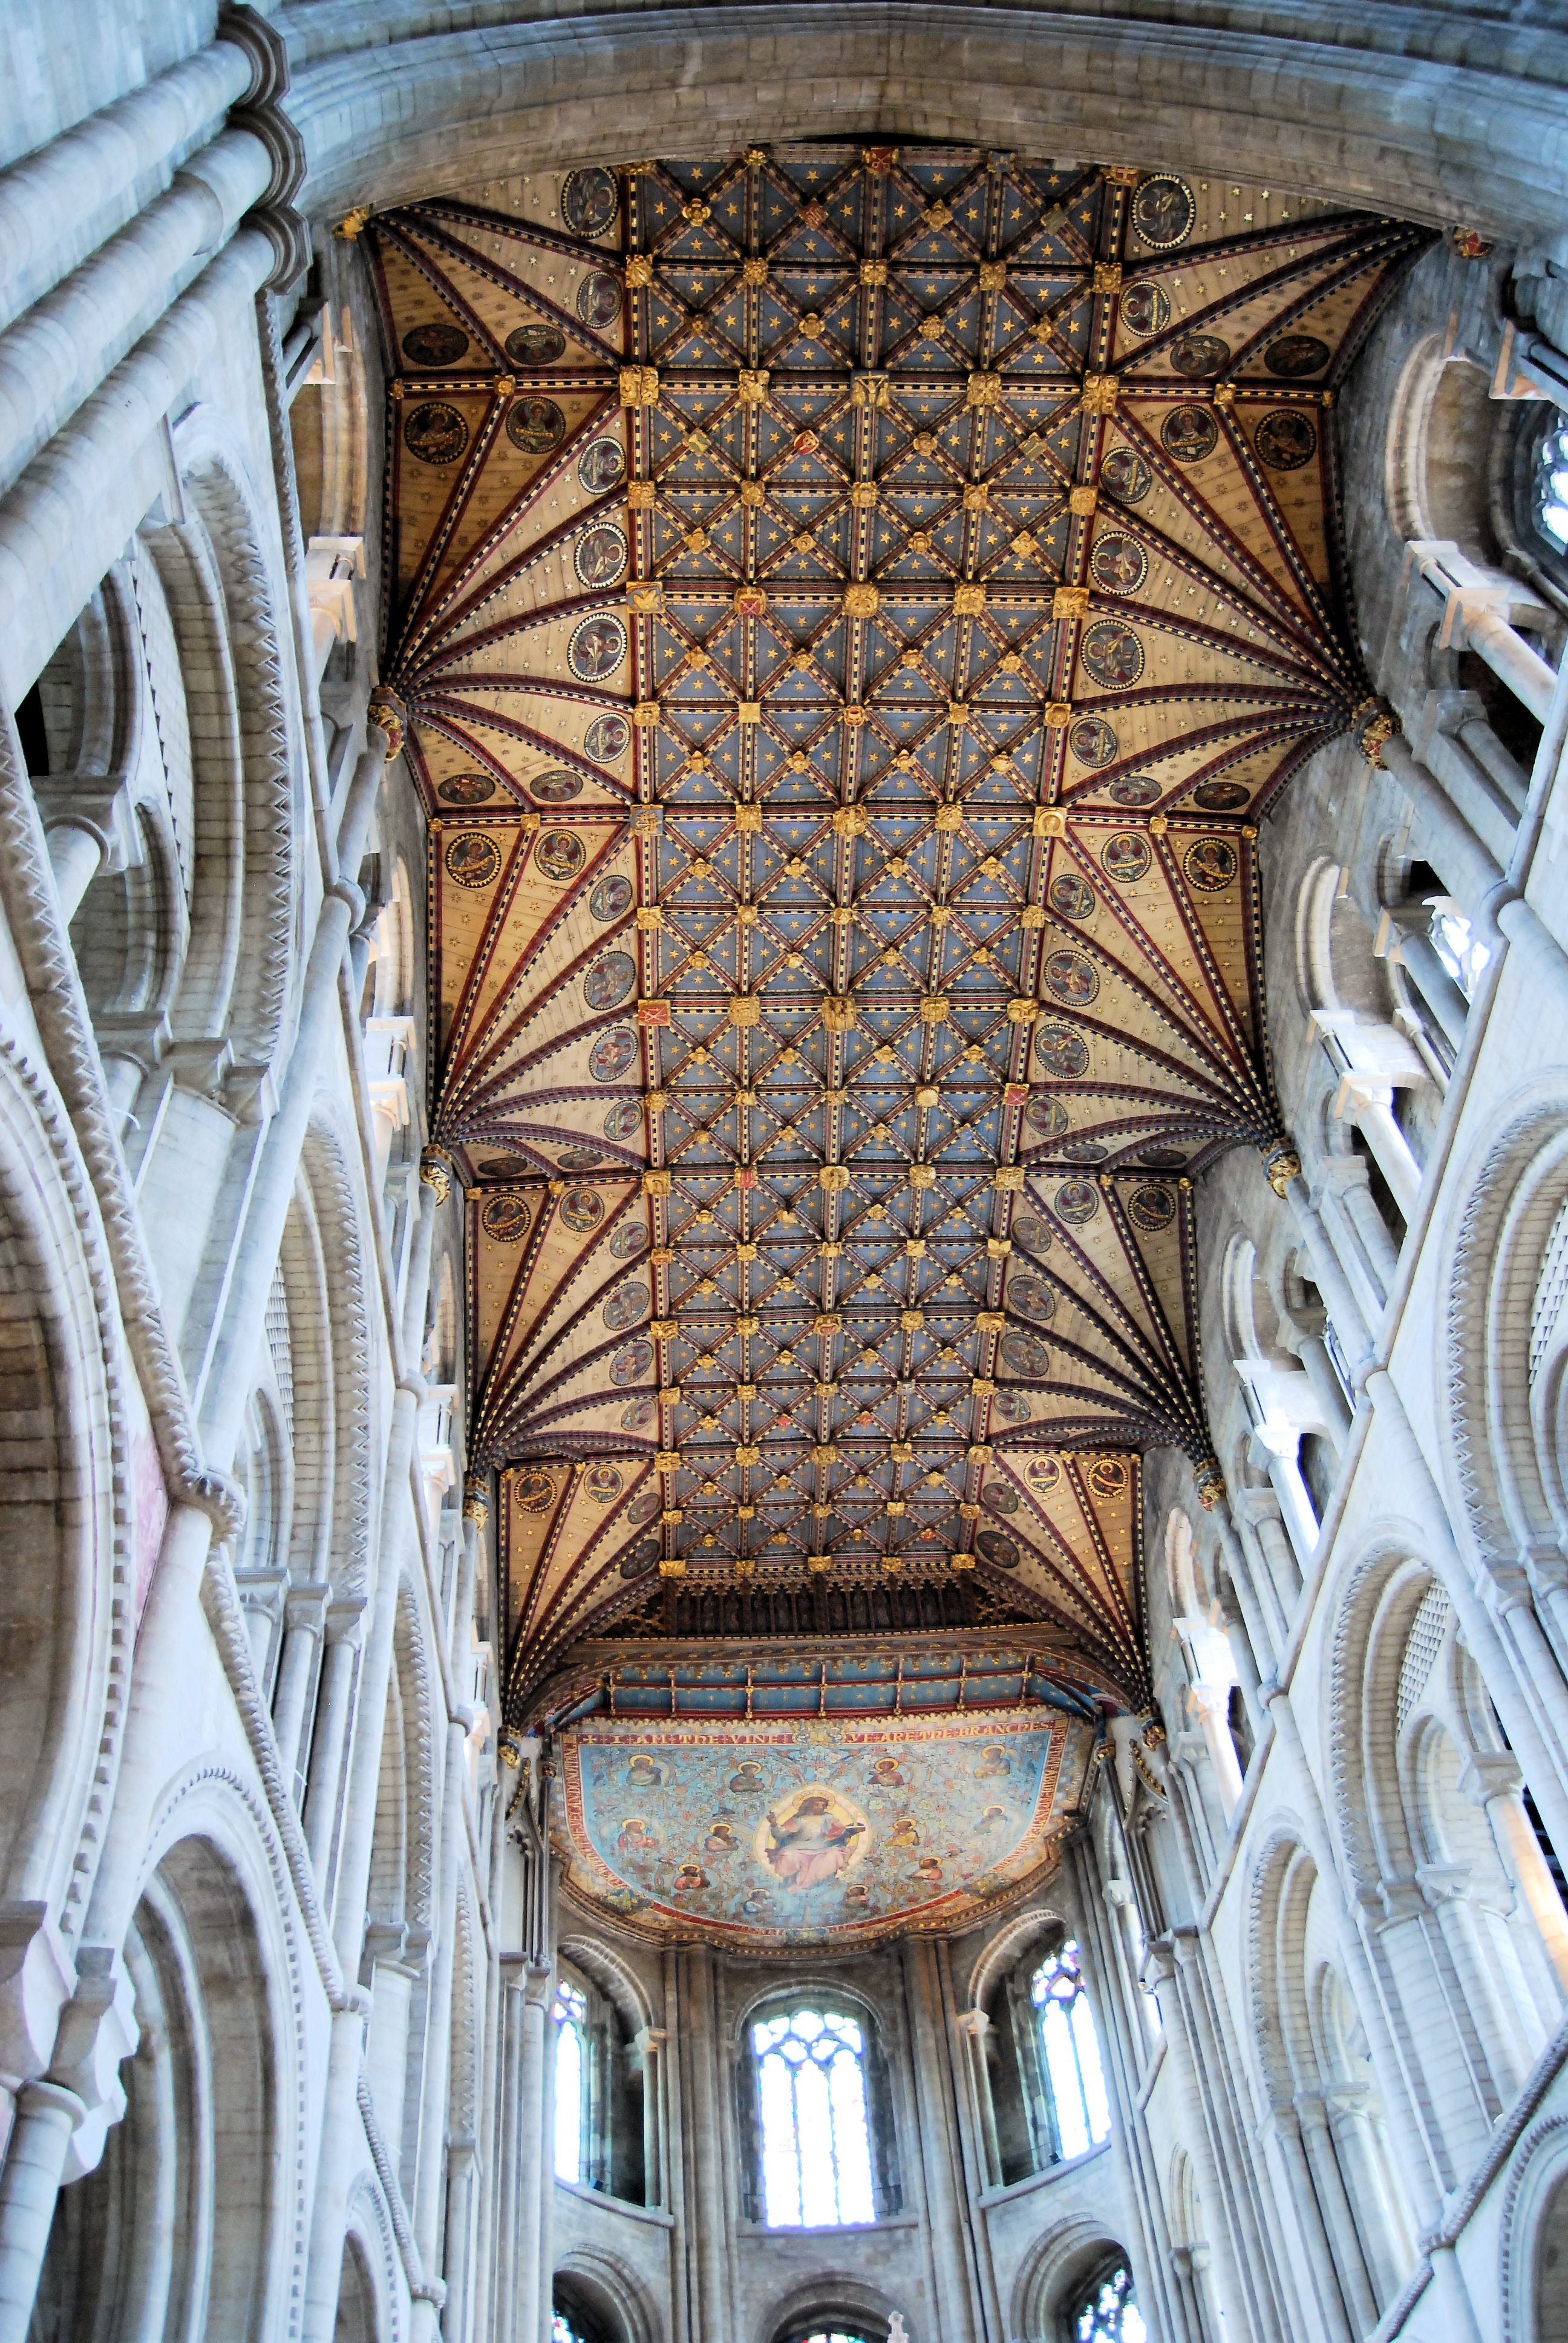
architecture, structure, window, roof, building, arch, ceiling, religion, facade, church, cathedral, place of worship, art, arches, symmetry, synagogue, decorated, basilica, dome, architectural, gothic architecture, ancient history